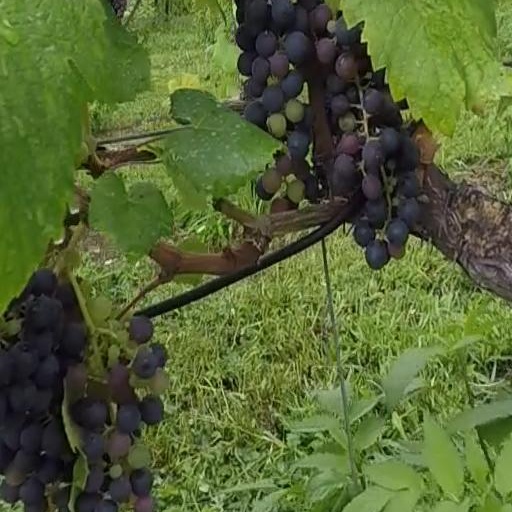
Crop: grape